Ike Kligerman Barkley

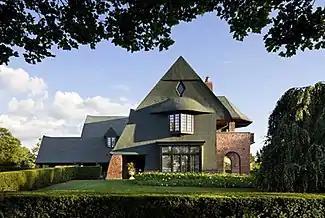
Ike & Kligerman, Shinglish Country House, Deal, New Jersey, 1993

Thomas Kligerman (born 1957) earned architecture degrees from Columbia University (BA) and the Yale School of Architecture (MA), and began his career with Robert A. M. Stern Architects. He has attributed his interest in the history of domestic architecture, gardens and landscapes to his upbringing in Connecticut (where he first experienced shingled cottages) and New Mexico, and student years in England and France. Kligerman was president of The Sir John Soane’s Museum Foundation and lectures regularly on architectural history and the intersection of modern and traditional aesthetics. In 2017, he was a visiting scholar at the American Academy in Rome.